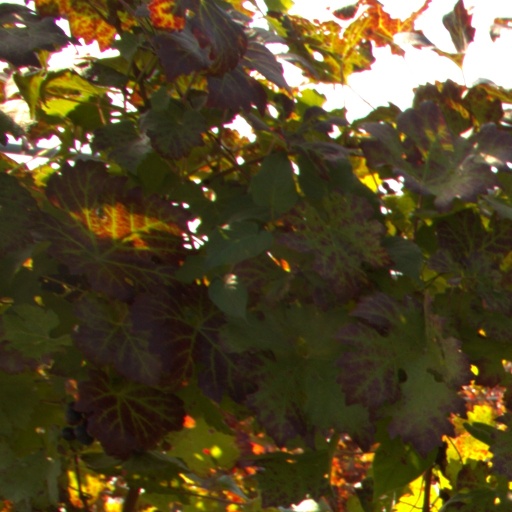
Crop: grape